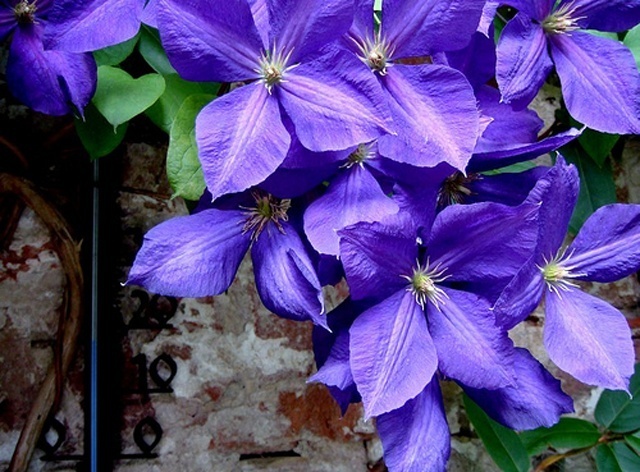
Label: not_food